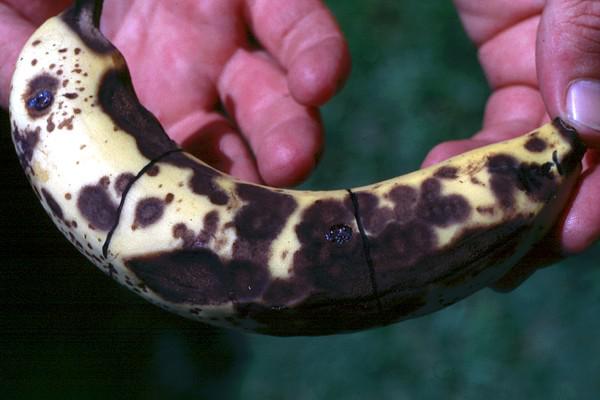
Plant: Banana
Disease: banana anthracnose